Eduard Fenzl

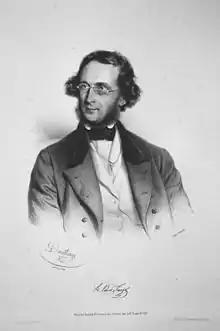
Eduard Fenzl (1808-1879), lithograph by Adolf Dauthage

Eduard Fenzl (1808, in Krummnußbaum – 1879, in Vienna) was an Austrian botanist.